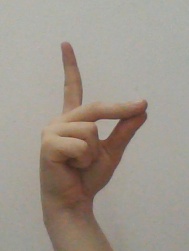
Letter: ta